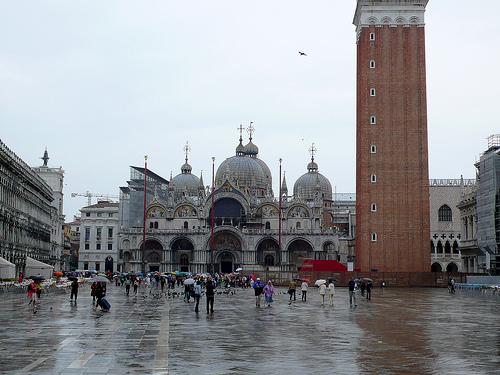
Weather: rain or strom